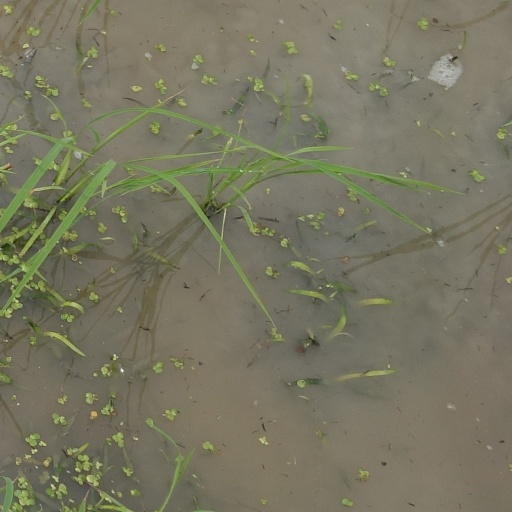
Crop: rice